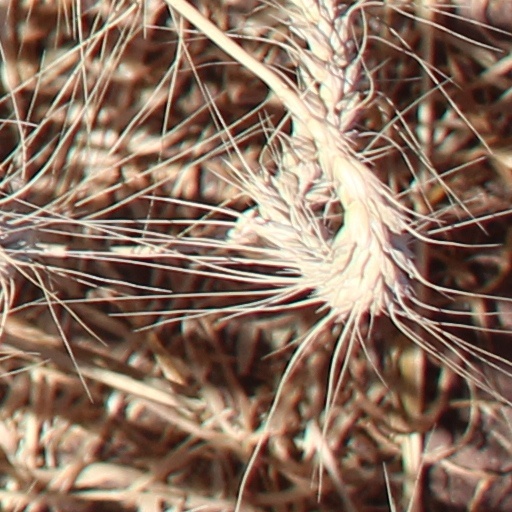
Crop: wheat